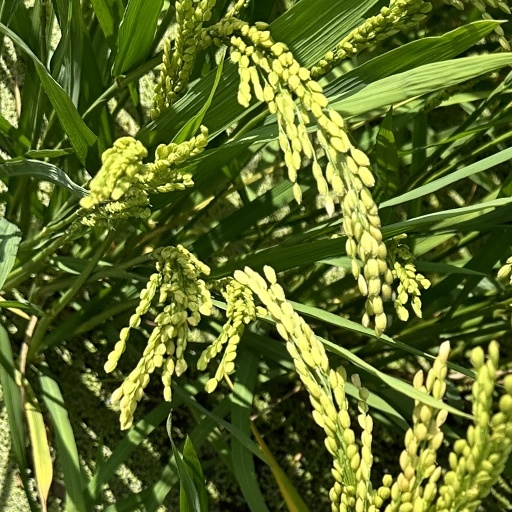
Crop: rice